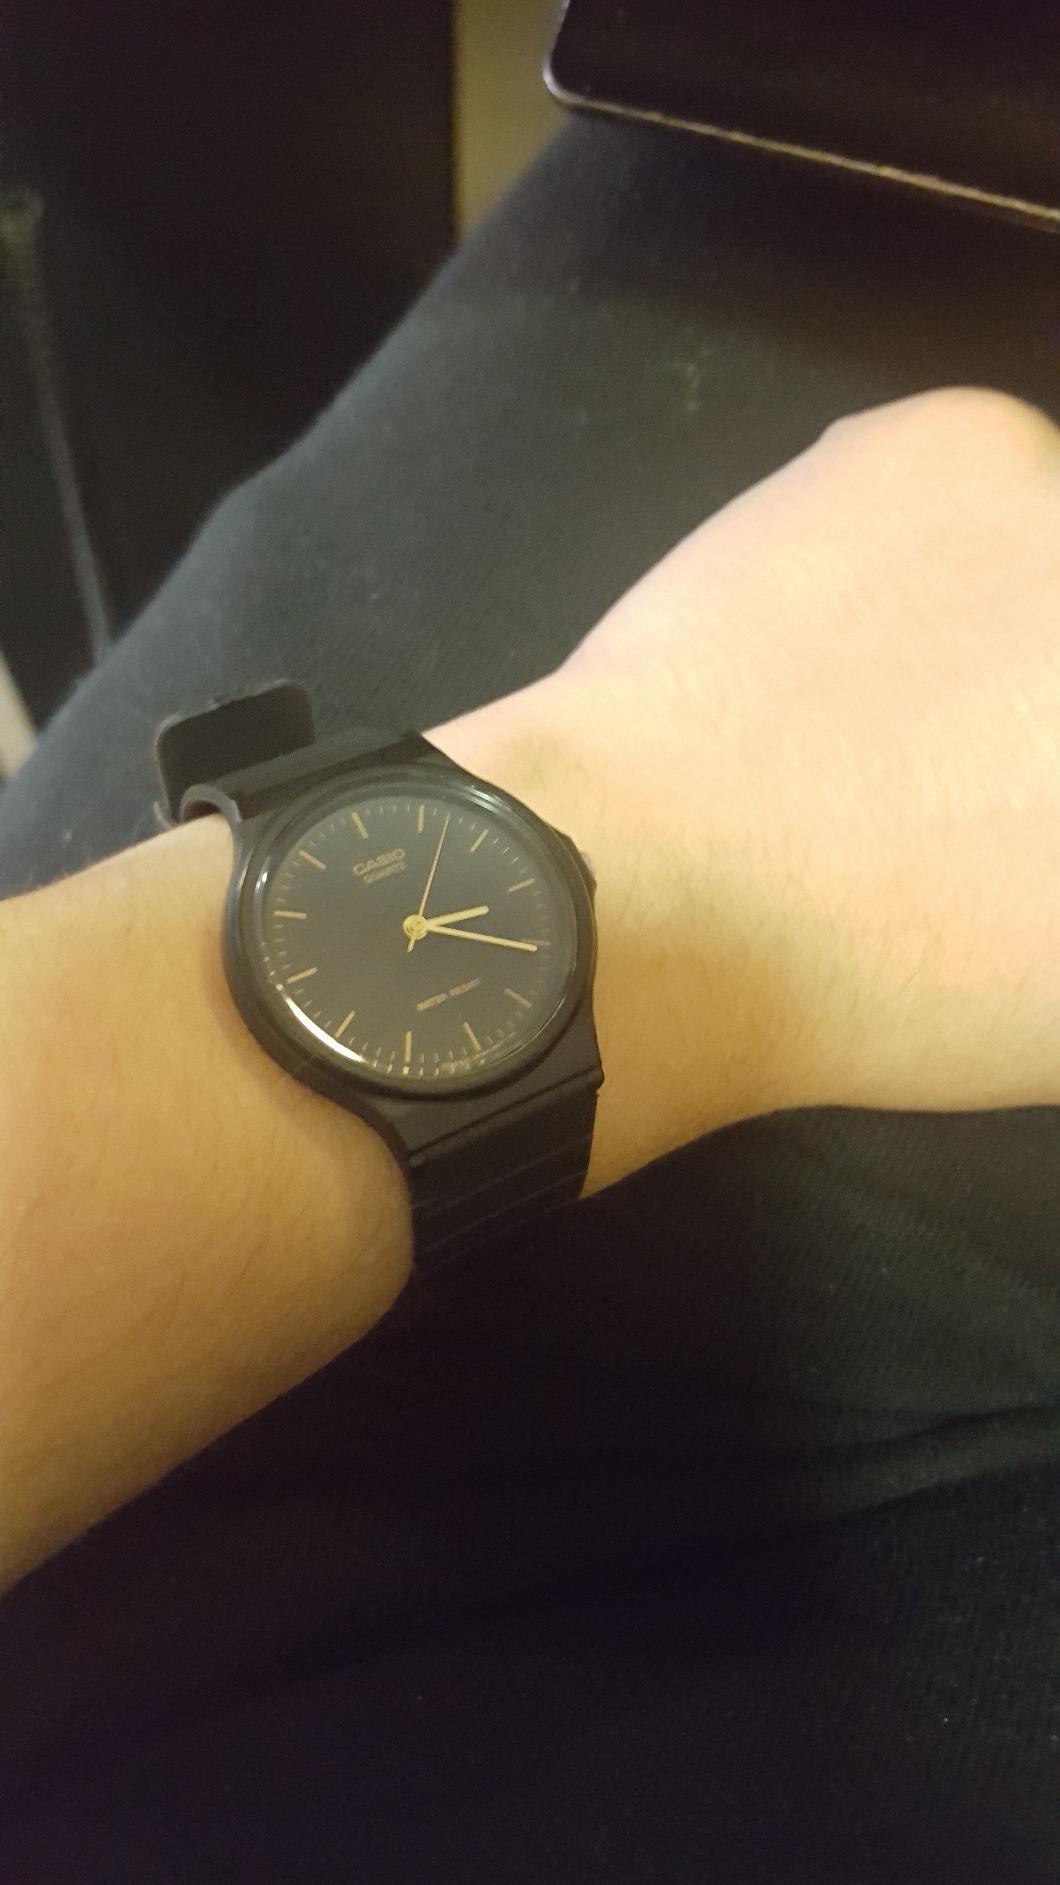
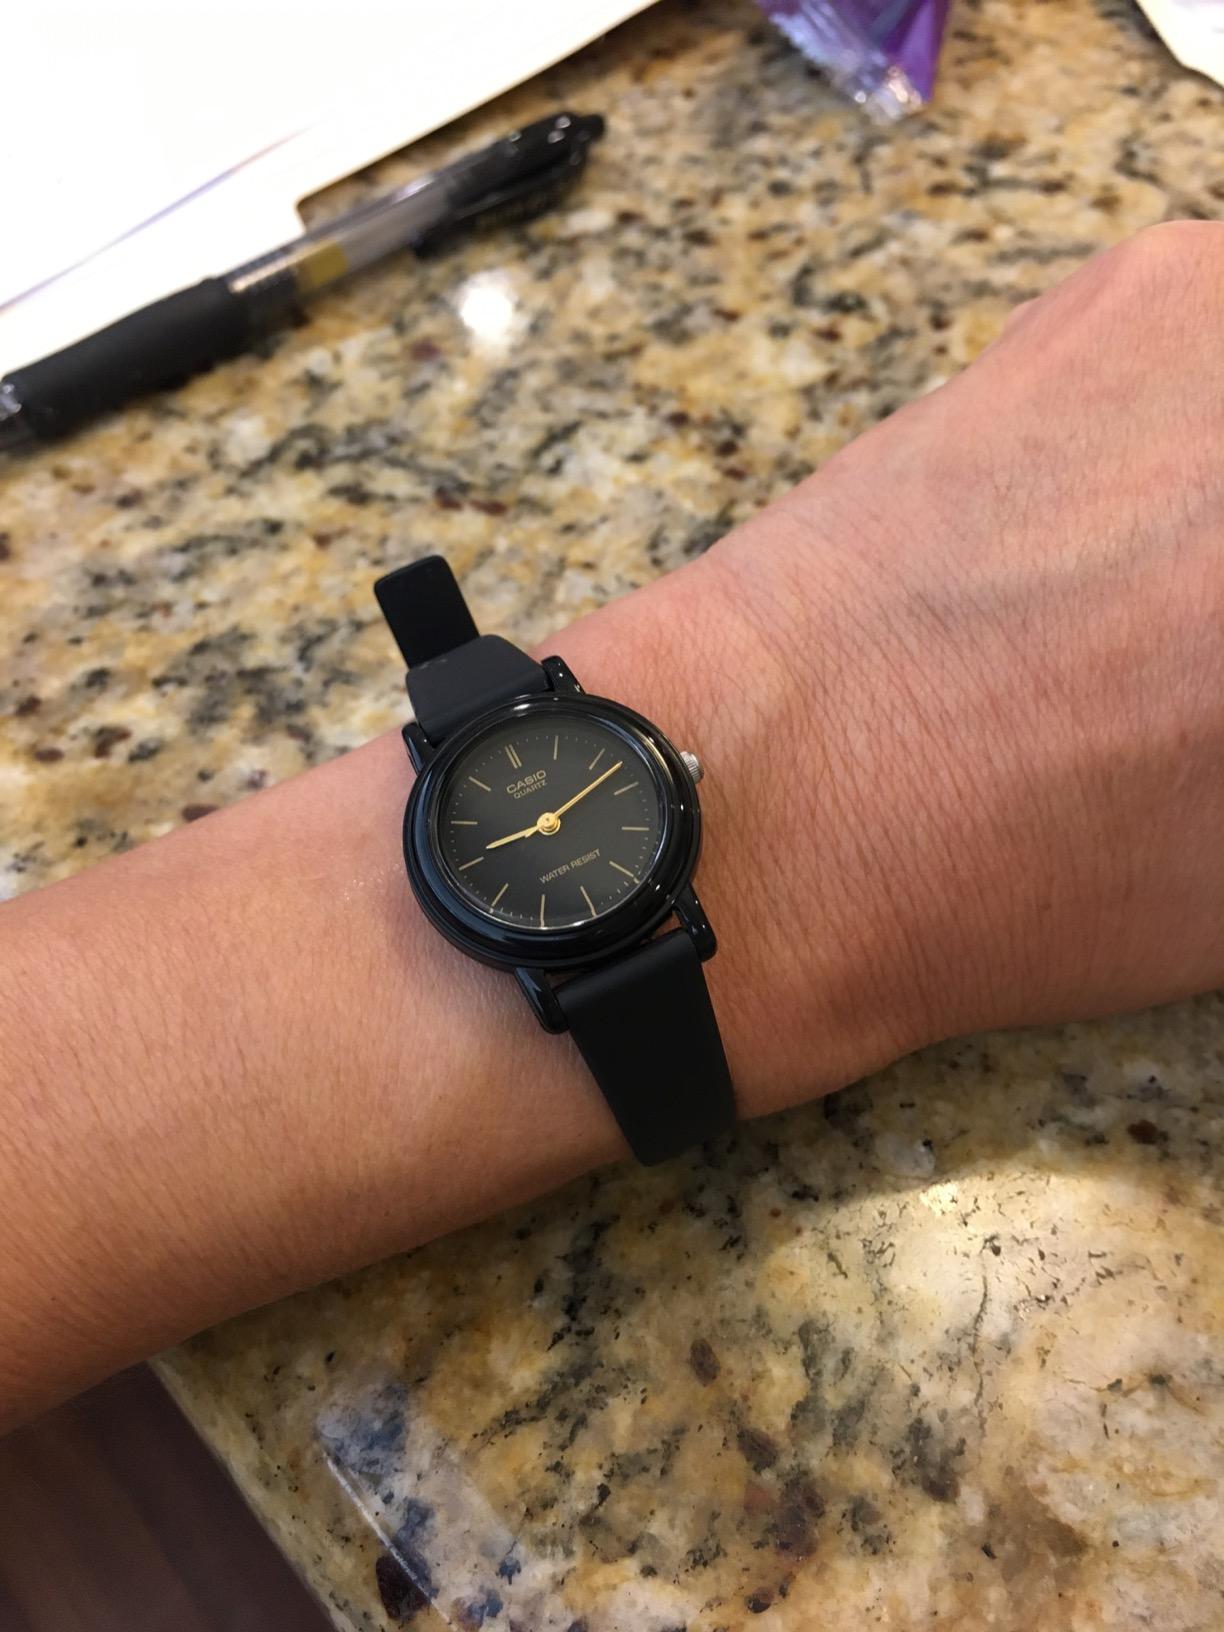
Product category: accessories_watch
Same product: no